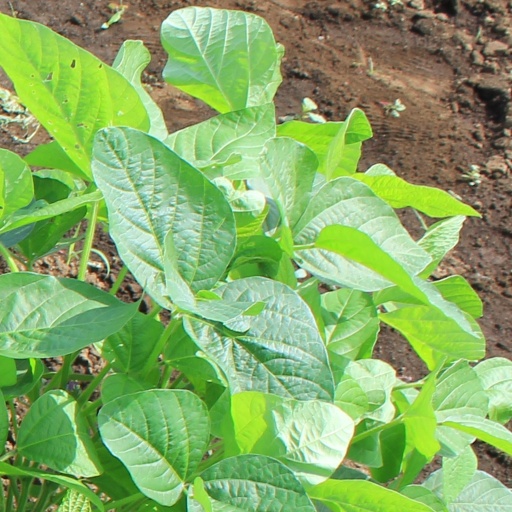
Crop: soybean